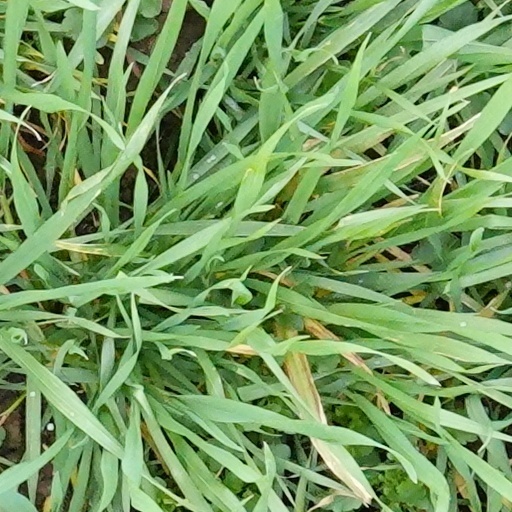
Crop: wheat